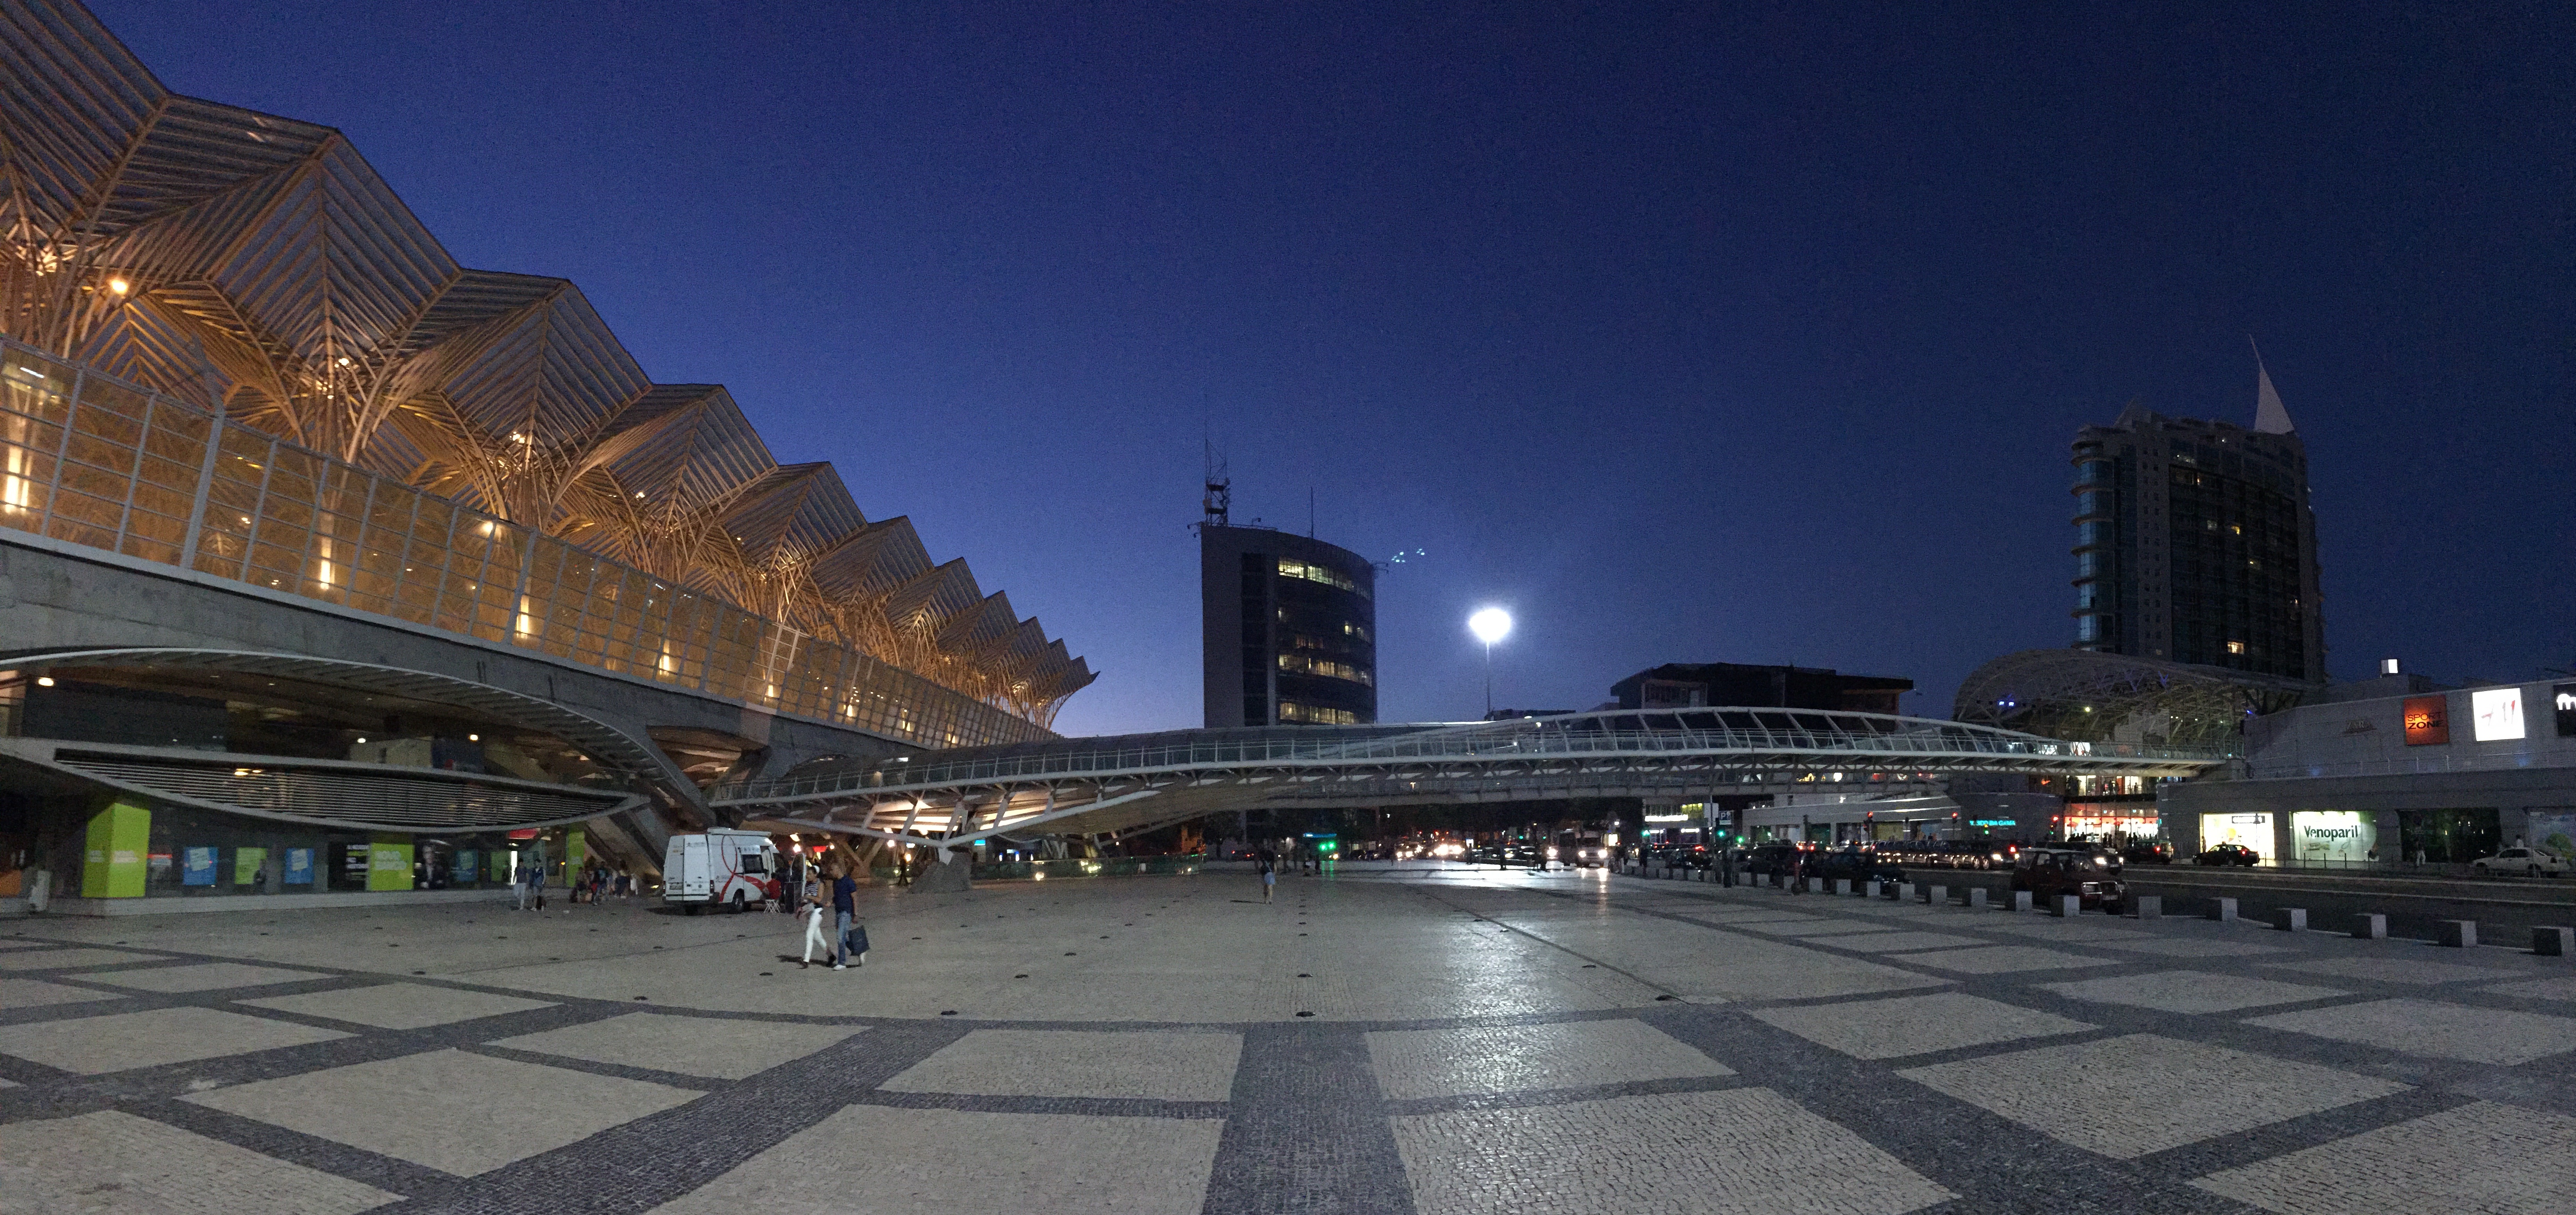
bridge, skyline, night, highway, city, skyscraper, overpass, cityscape, downtown, evening, plaza, landmark, stadium, public transport, portugal, exhibition, lisbon, metropolis, human settlement, metropolitan area